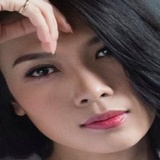
ca sĩ Mỹ Tâm